Aguçadoura Beach

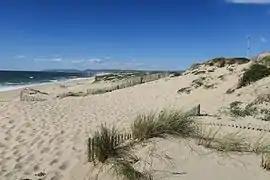
Dunes of the beach

Aguçadoura Beach ("Praia da Aguçadoura" in Portuguese) is a very wide and extensive white sand beach of Póvoa de Varzim, Portugal. It is located in the parish of Aguçadoura.